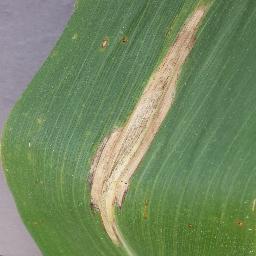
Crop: corn
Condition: (maize)_northern_blight